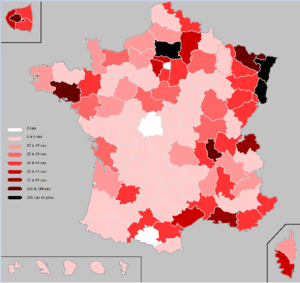
Cas de coronavirus dans chaque département français au 13 mars 2020